Cumdach

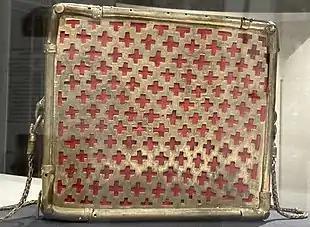
Reverse of the Shrine of the Cathach

The format and function of may derive from book caskets used by early Christian Romans. Both types were intended to protect sacred text or relics, and it is plausible that Irish monasteries would seek to emulate the prestige and, according to the Irish art historian Rachel Moss, "splendour of Roman liturgical ceremonies". The Irish church emphasised relics that were thought to be objects frequently used by monastic saints, rather than the body parts preferred by most of the church, although these were also kept in local versions of the house-shaped chasse form, such as the Scottish Monymusk Reliquary. Another Irish speciality was the bell-shrine, encasing the handbells used to summon the community to services or meals, and one of the earliest reliquaries enshrined the bell of an unknown saint, and was probably worn as a test of truthfulness and to cure illness. It probably dates to the 8th century and was found in a peat bog near Moylough, County Sligo.